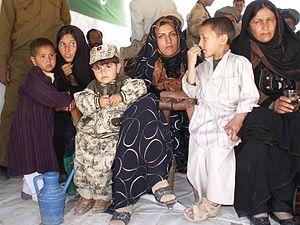
La parenté est une relation sociale privilégiée, consanguine ou non, fondée sur l'existence, réelle ou supposée, d'une filiation commune, d'une alliance ou sur une adoption. Selon les sociétés, elle est le fondement de droits et d'obligations particulières. Il existe un système de notation de la parenté.